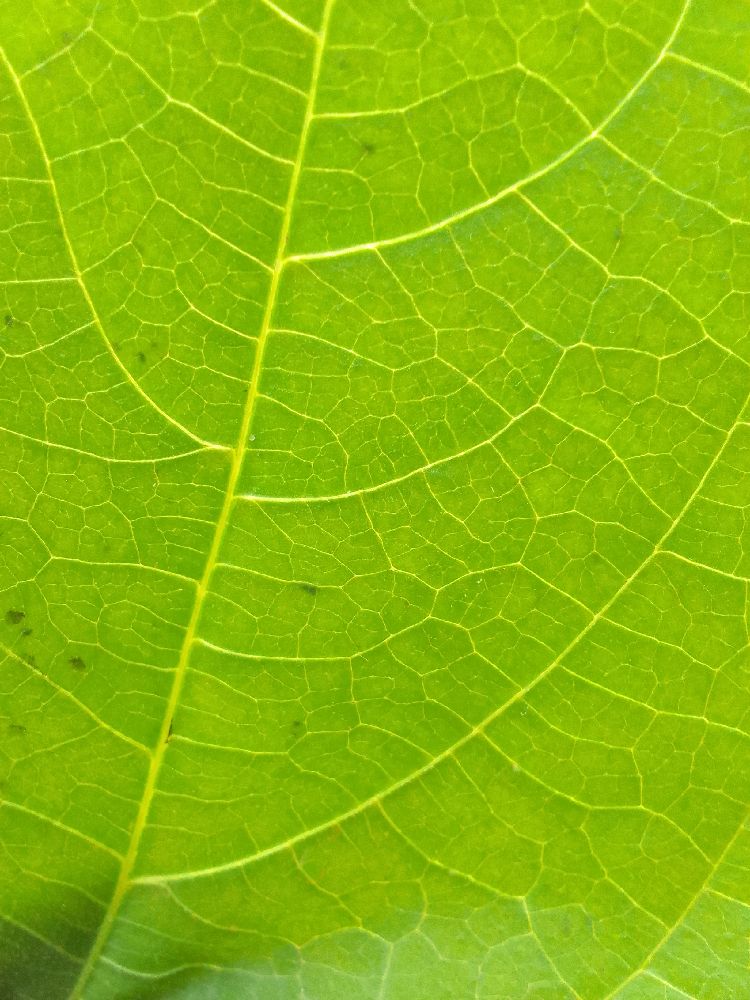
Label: healthy